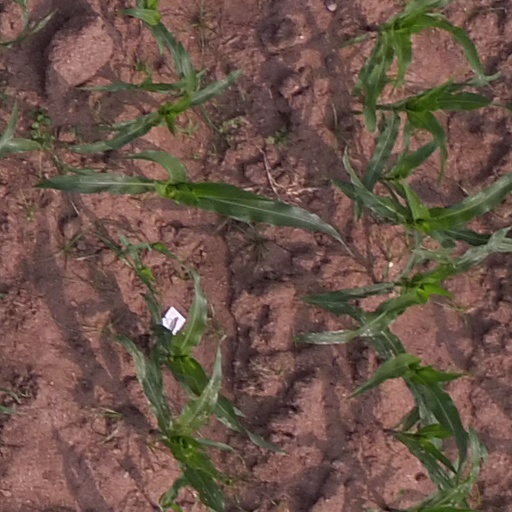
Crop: maize; corn